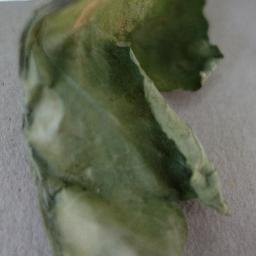
Label: Tomato___Late_blight